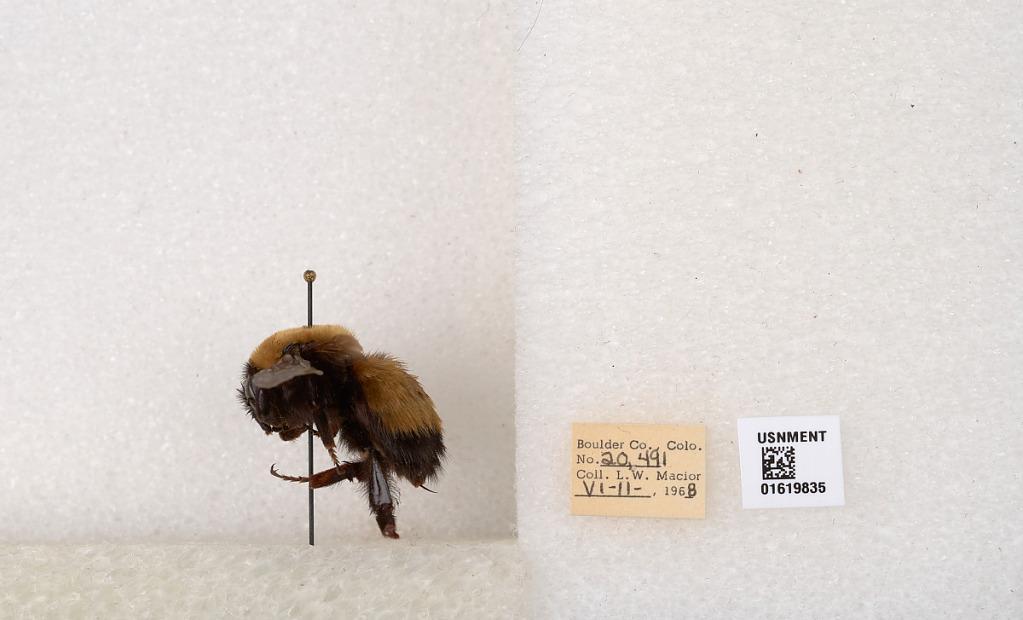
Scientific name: Bombus (Bombus) nevadensis Cresson